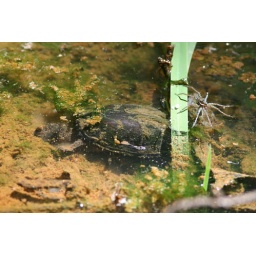
In a pond in Calaway Gardens, GA, I saw a turtle under the water and a fishing spider on the surface.